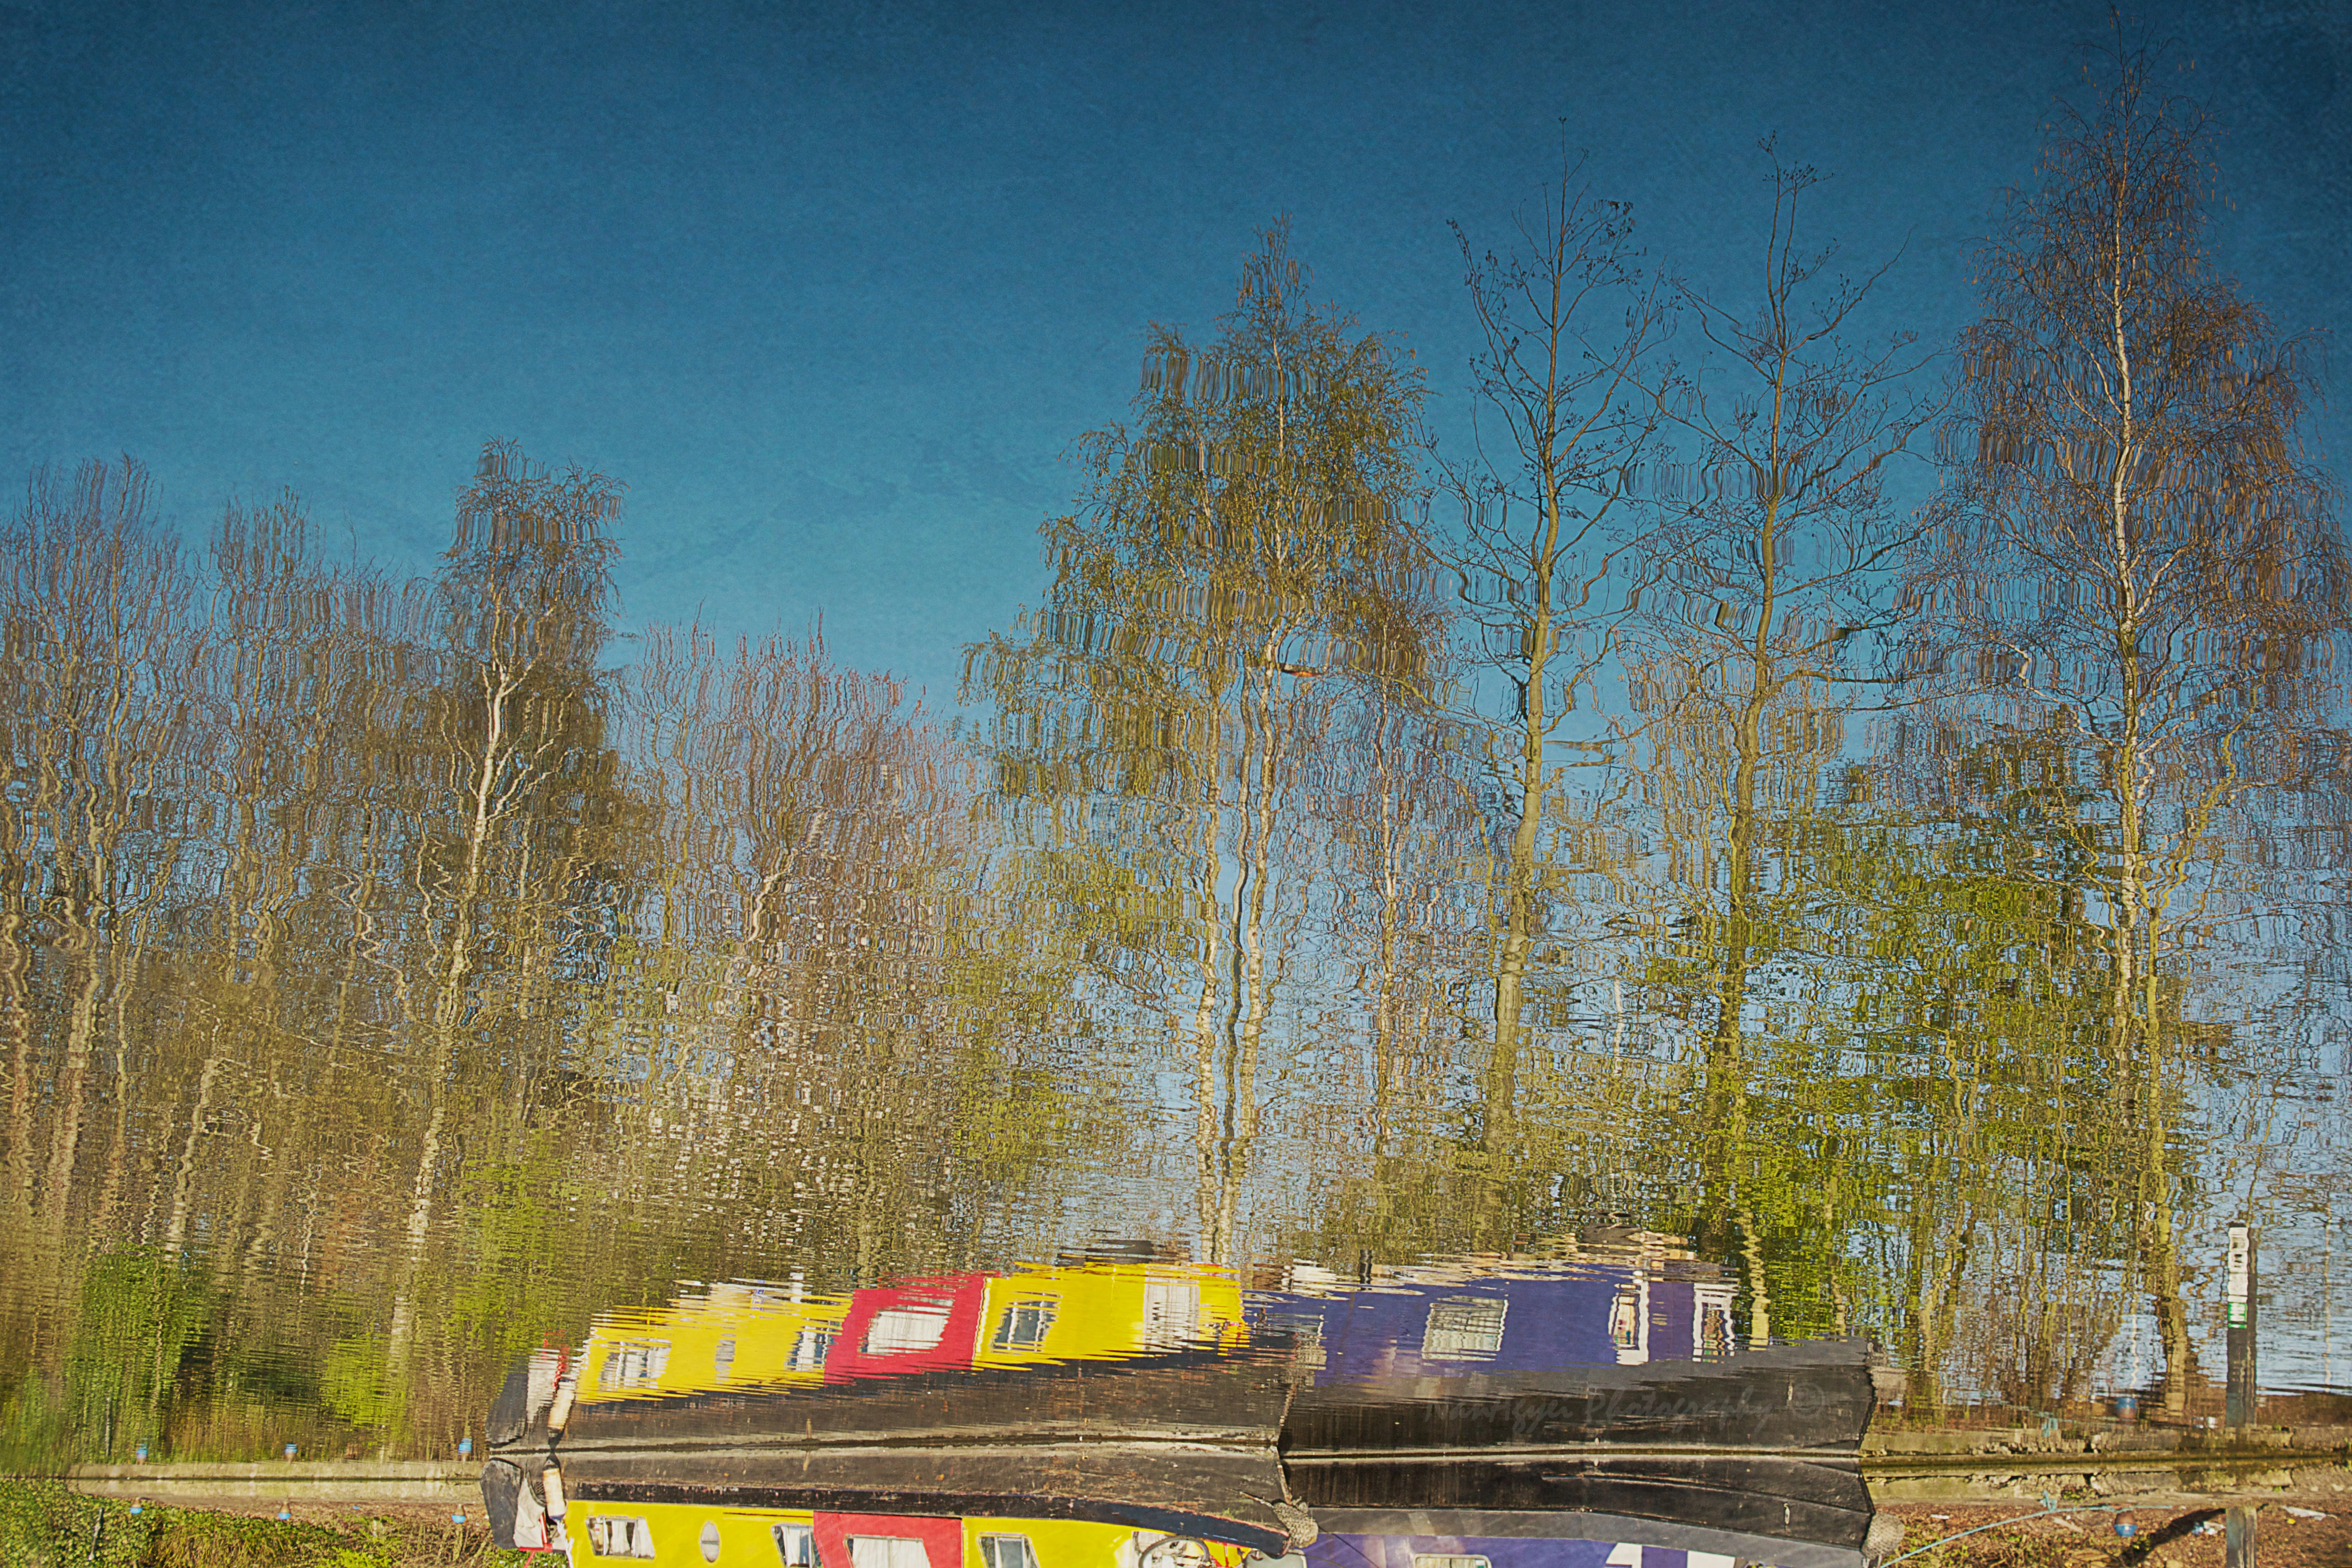
landscape, tree, water, forest, winter, sky, track, boat, morning, transport, evening, reflection, vehicle, autumn, season, trees, sony, textures, sliding, hss, a700, grandunioncanal, rural area, woody plant